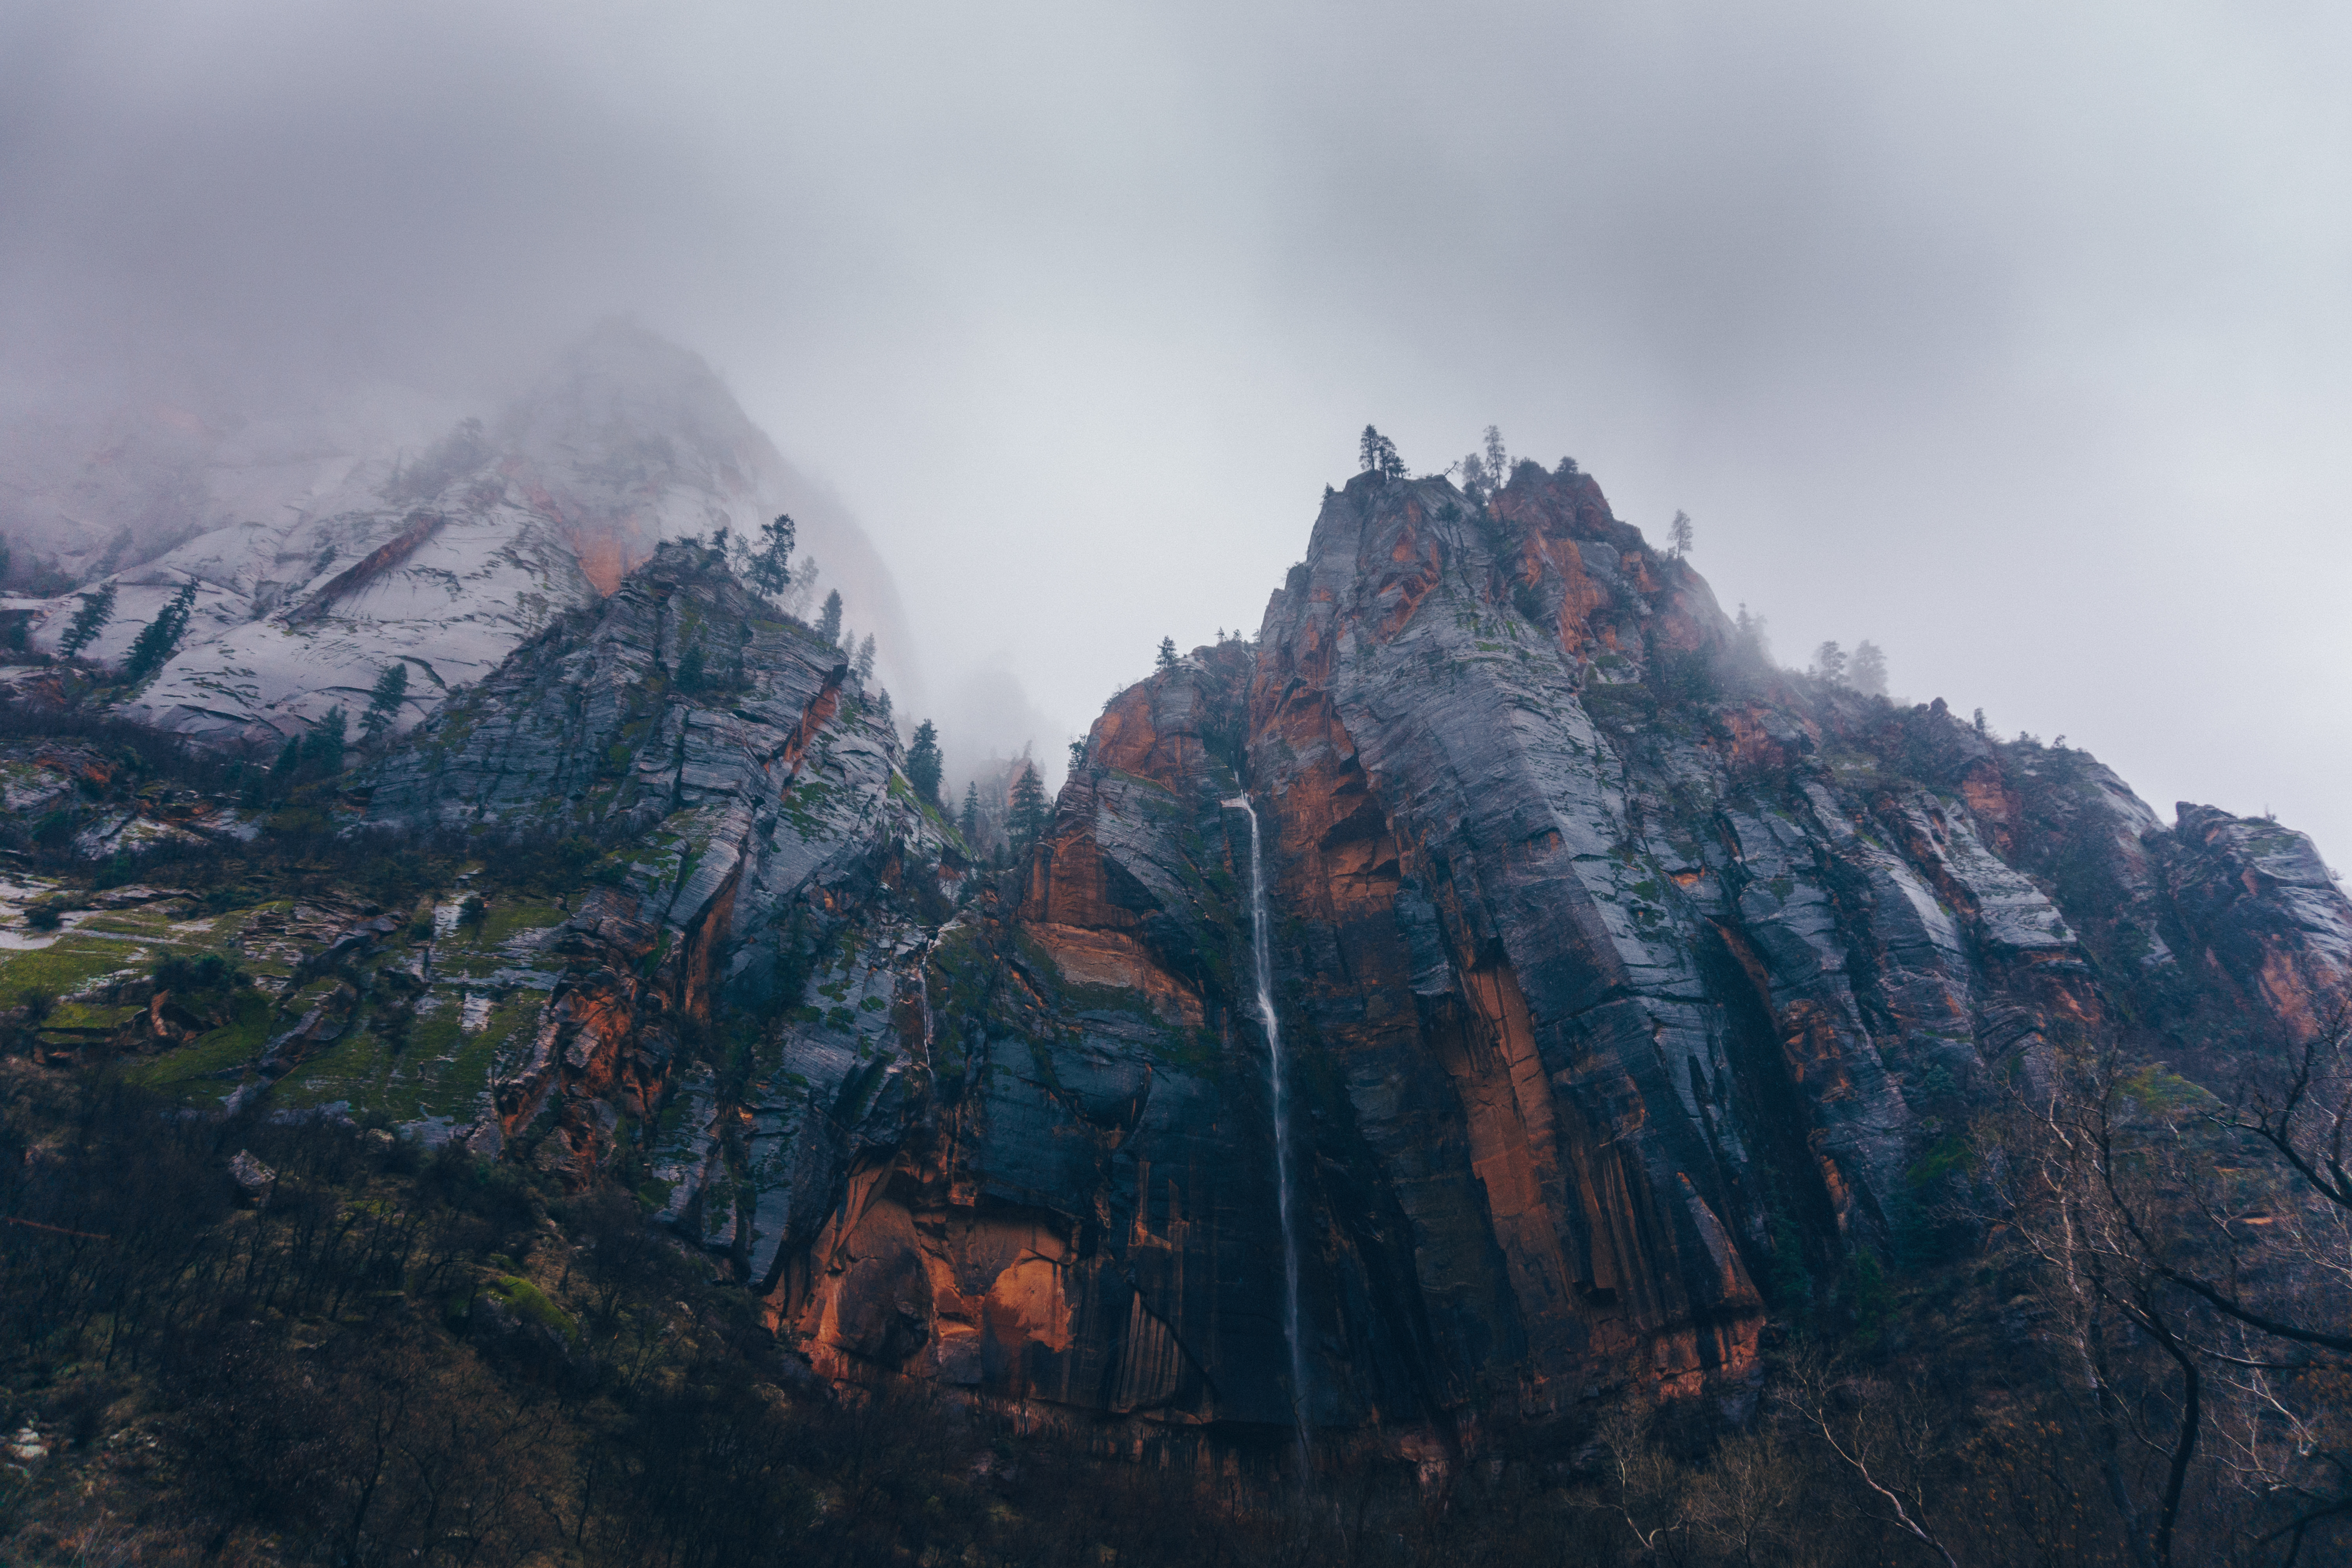
landscape, tree, nature, rock, wilderness, mountain, cloud, fog, mist, mountain range, cliff, ridge, summit, alps, landform, aerial photography, geographical feature, atmospheric phenomenon, mountainous landforms